James Christian

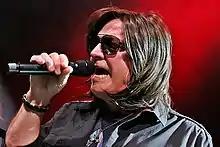
Christian in 2018

James Christian is an American musician and songwriter who is perhaps best known for being the frontman of the band House of Lords.